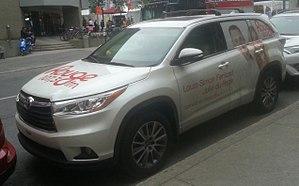
Ma photo d'un 2016 Toyota Highlander de 2014-2016 à Montréal, Québec, Canada avec un logo de CITE-FM (107,3 Rouge fm) plus animateur Louis-Simon Ferland et animatrice/actrice Julie Du Page.
Julie Pichard du Page est une actrice française et québécoise.